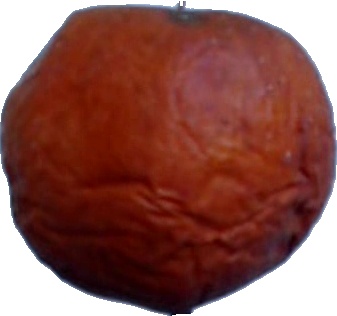
Label: apple_rotten_1